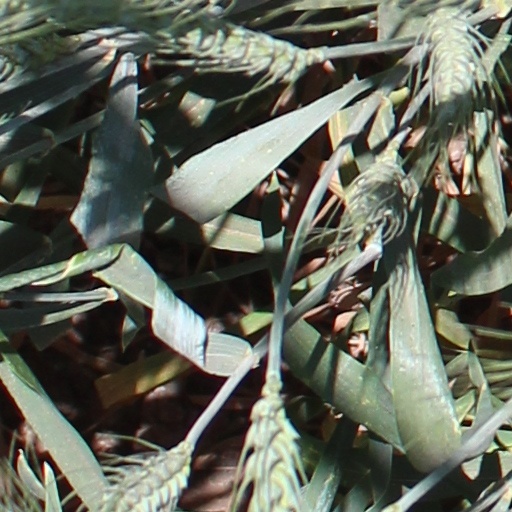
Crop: wheat